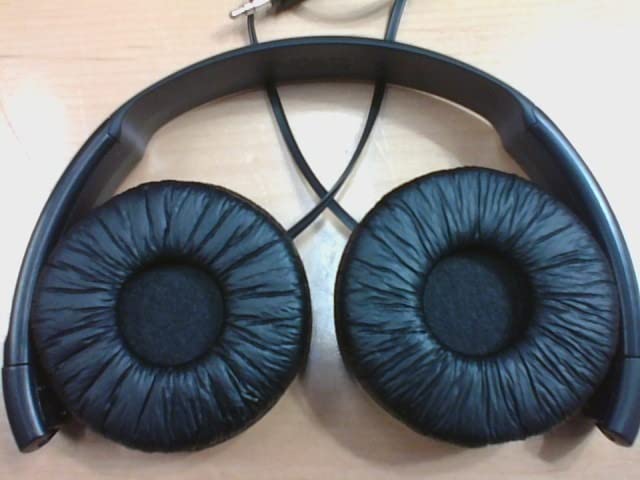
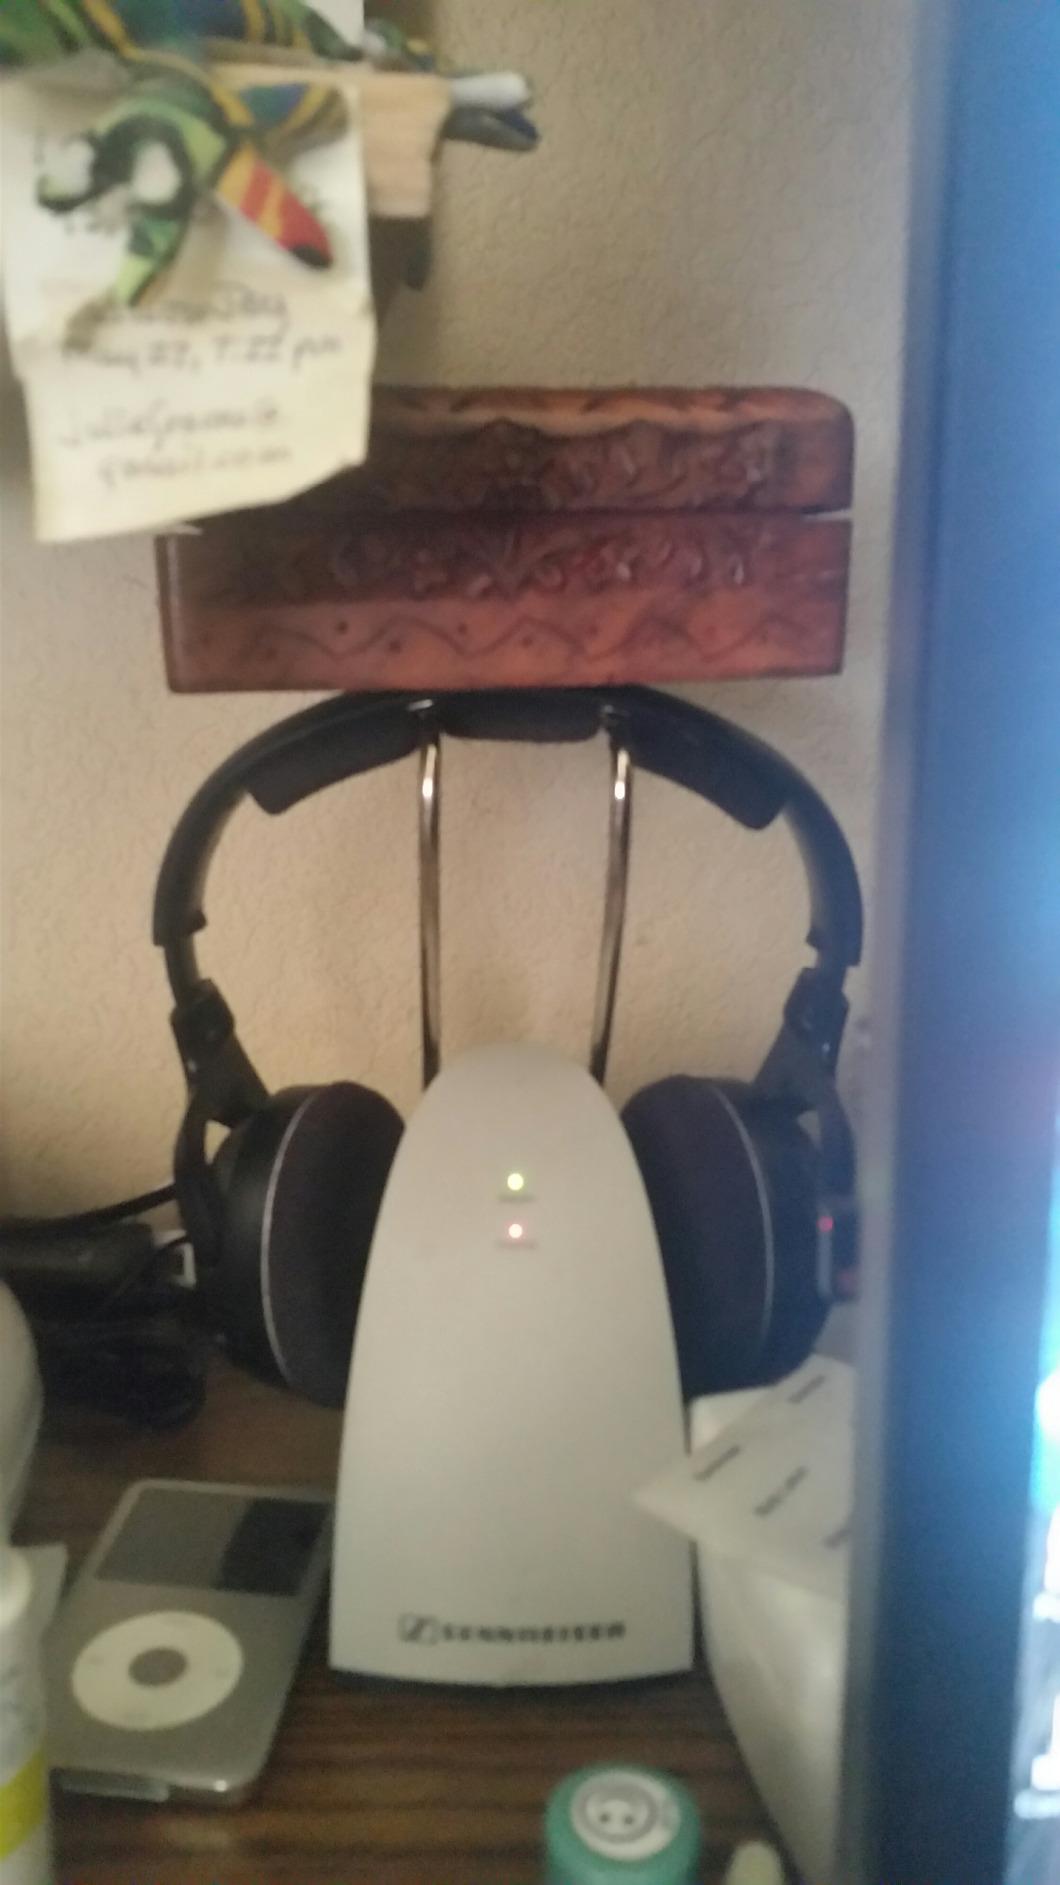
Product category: headphones
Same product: no